Will Wright (game designer)

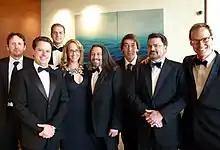
Wright and other game developers at a BAFTA event in Los Angeles in July 2011. From left: Rod Humble, Louis Castle, David Perry, Brenda Brathwaite, John Romero, Will Wright, Tim Schafer, Chris Hecker.

In 1986, Wright met Jeff Braun— an investor interested in entering the computer game industry— at what Wright has called "the world's most important pizza party." Together they formed Maxis the following year in Orinda, California. "SimCity" (1989) was a hit and has been credited as one of the most influential computer games ever made. Wright himself has been widely featured in several computer magazines—particularly "PC Gamer", which has listed Wright in its annual 'Game Gods' feature, alongside such notables as Roberta Williams and Peter Molyneux.